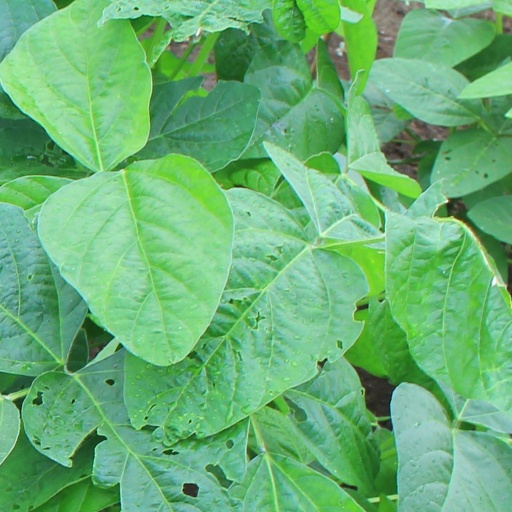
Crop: soybean